Military history of Canada

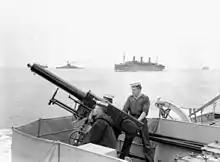
Royal Canadian Navy sailors man a gun aboard HMCS "Assiniboine", while escorting an HX convoy to the UK

Arriving in Asyut in October 1884, the voyageurs transported 5,000 British troops upstream to Khartoum using wooden whaling boats. They arrived two days after the city's capture by Mahdist forces. Canadian militia officers overseeing the voyageurs took part in the Battle of Kirbekan weeks later, although the voyageurs themselves did not partake. After Kirbekan, the expedition withdrew to Egypt, departing in April 1885. Sixteen members of the Canadian contingent died during the campaign.